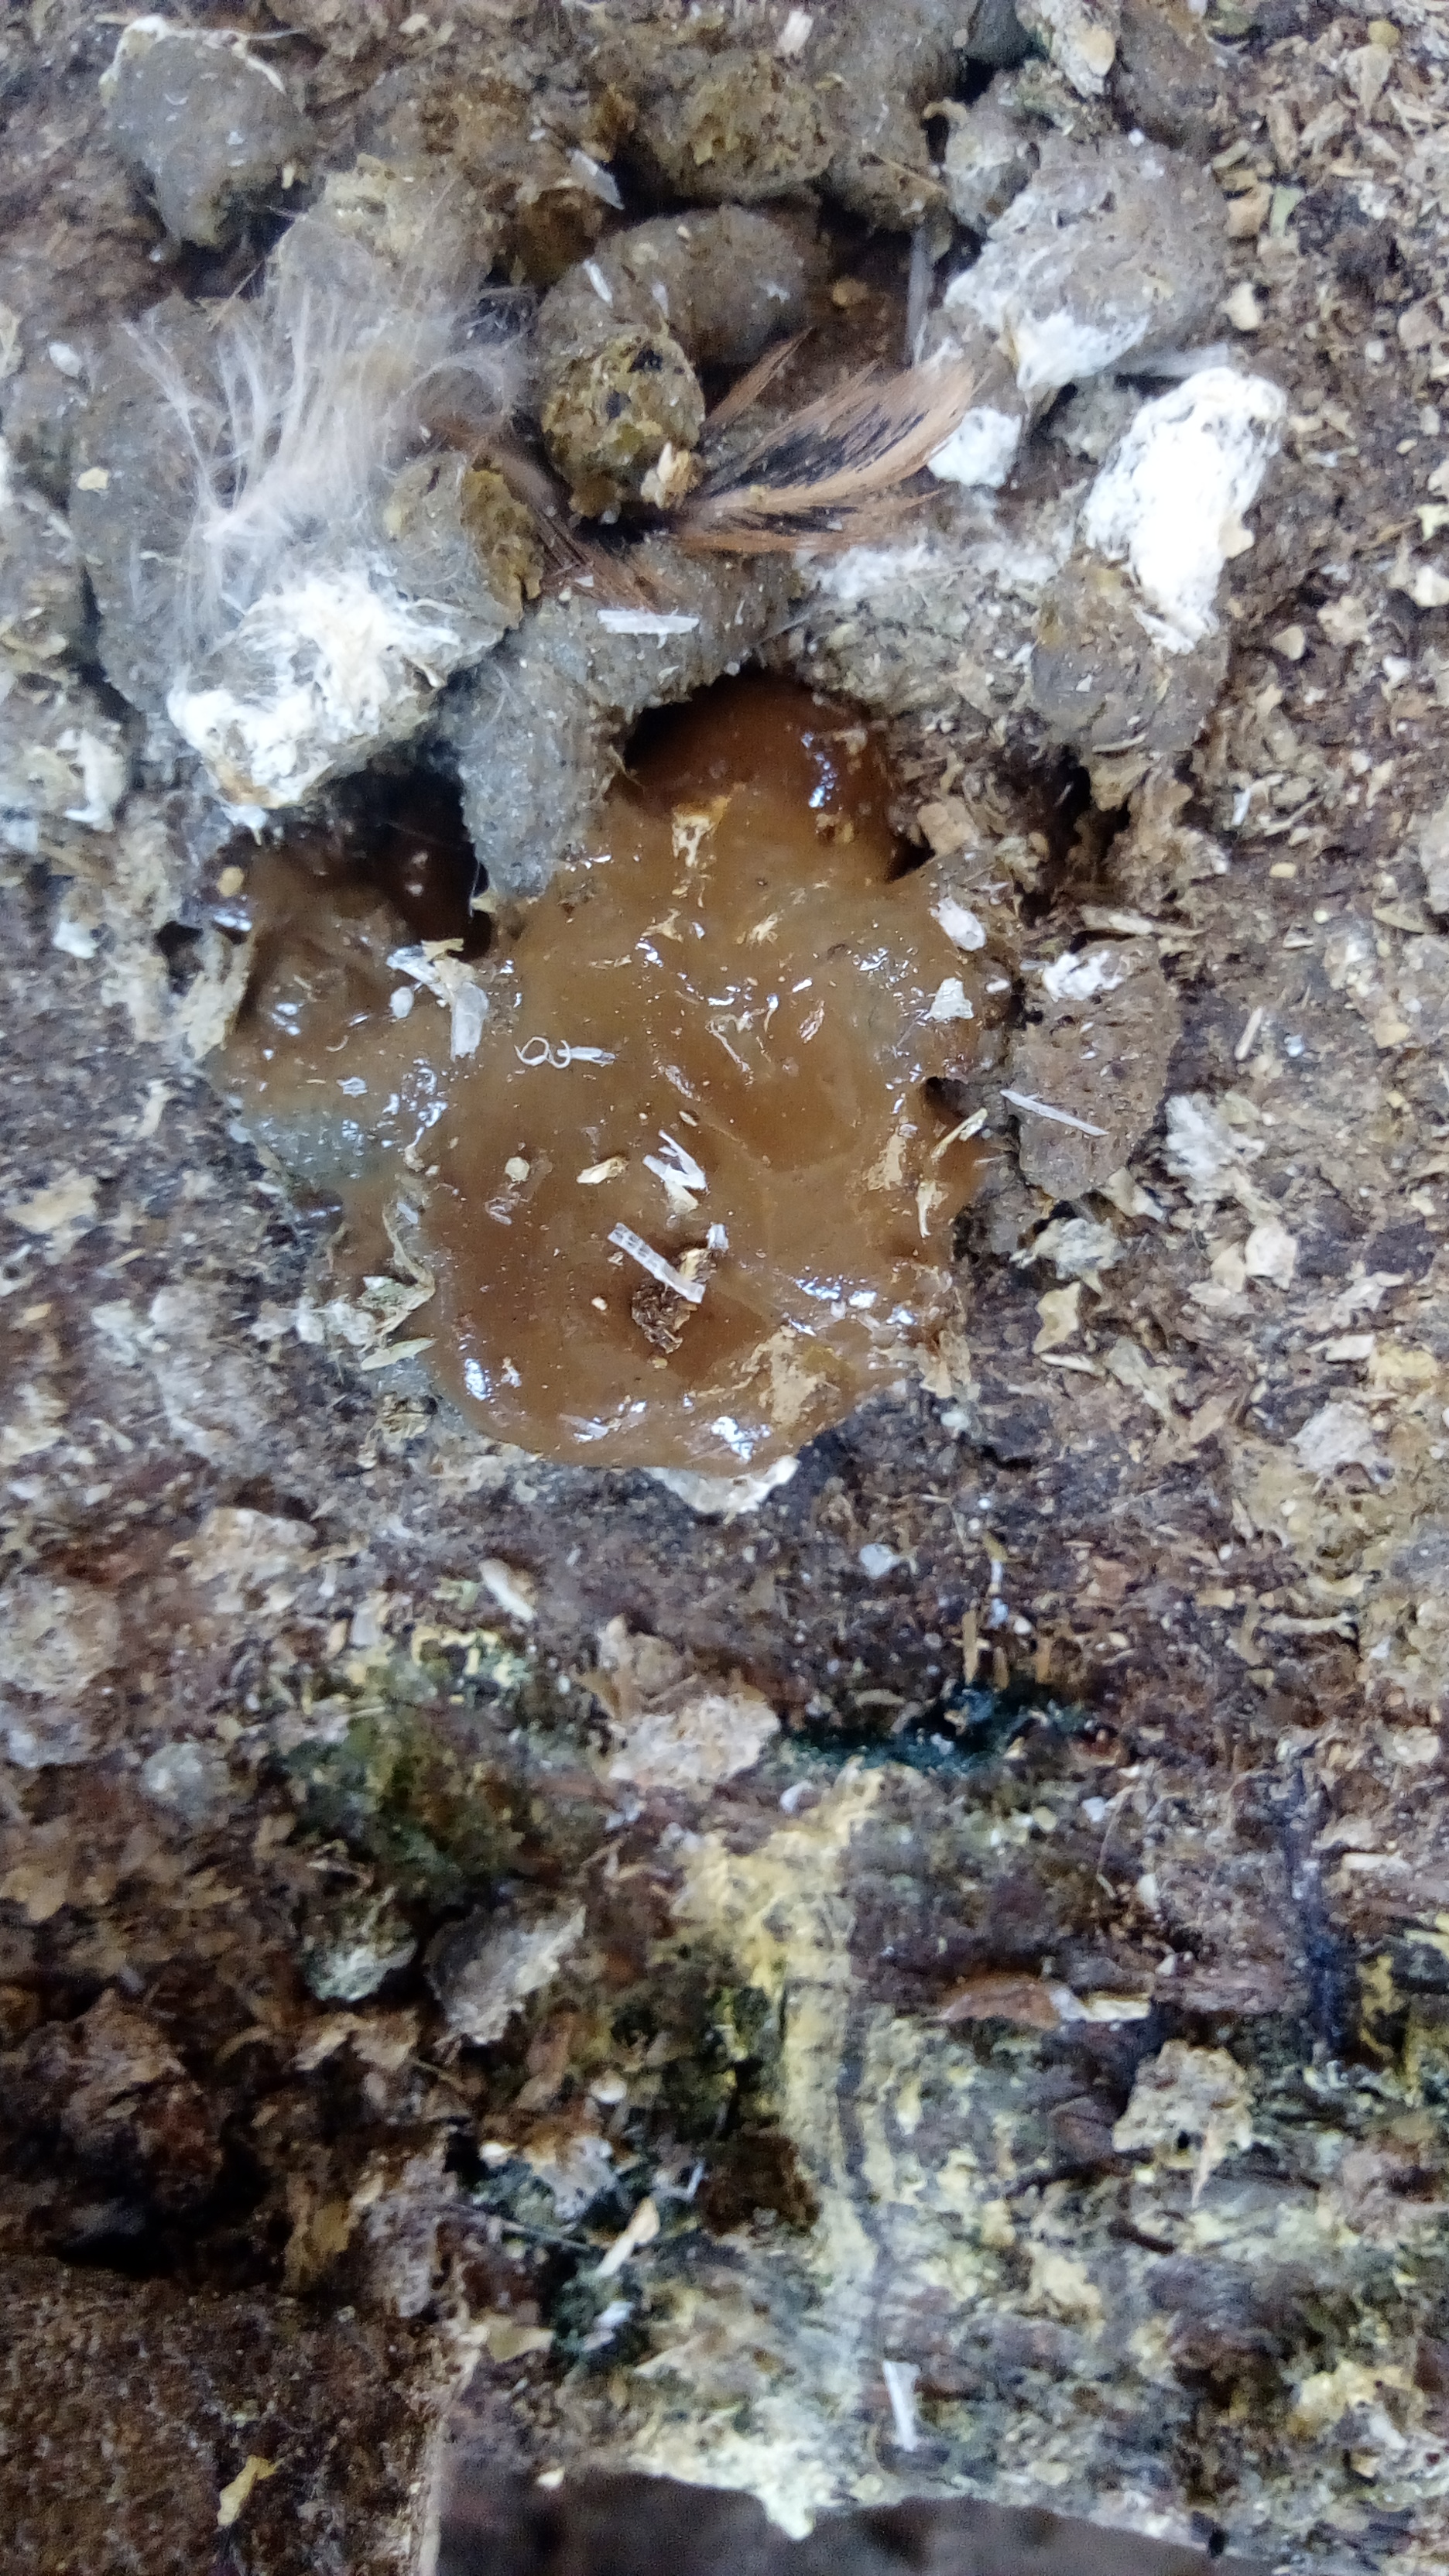
PCR-confirmed diagnosis: Coccidiosis